James E. Dull

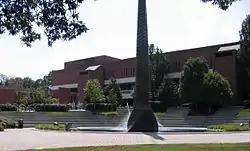
GT Student Center and Kessler Campanile

President Harrison provided support to Dean Dull with his efforts to renovate all buildings in Area I on the Georgia Tech campus. Dull also helped raise funds to build a student center. In addition, Dull was instrumental in the building of the Student Athletic Complex, the Student Services Building, and a student health center.